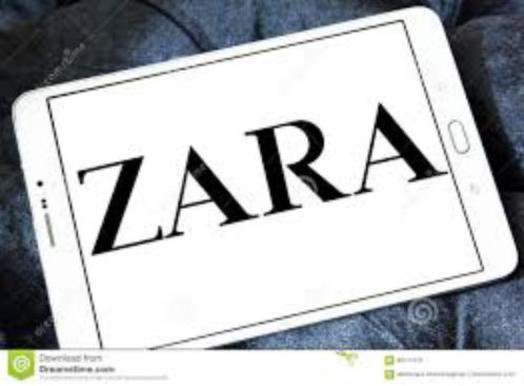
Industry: Clothes